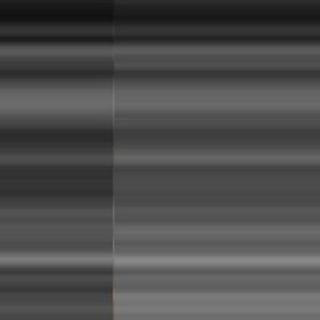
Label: sugarcane_bacterial_blight